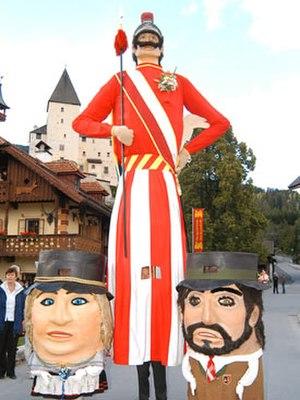
Samson est un des géants les plus courants dans les processions du Moyen Âge. On les rencontre dans toute l'Europe. Ils sont souvent représentés comme une légionnaire romain ou un soldat de la période napoléonienne. Ils sont en osier, en bois ou en alliage léger, et sont portés par un seul homme. Il existe un Samson à Ath, dans l'ouest de la Wallonie et en Autriche. Les 12 Samson autrichiens se trouvent le Lungau et de la Styrie. Ils sont traditionnellement accompagnés d'une fanfare et de nains, ainsi que d'une troupe armée et de danses folkloriques. Le Samson d'Ath fait partie du cortège de la Ducasse d'Ath, reconnue parmi les chefs-d'œuvre du patrimoine oral et immatériel de l'humanité.
Le géant Samson de Mauterndorf est accompagné de deux figures naines, un homme et une femme. Samson mesure 4,75 m et pèse 65 kg. Sa carcasse est composée de deux perches verticales, autour desquelles sont fixés des cercles horizontaux en noisetier. La tête, en polyester depuis 1990, repose sur une tige de fer à l'aide de laquelle elle peut être tournée de tous les côtés par le porteur. L'armature est tendue de tissu, de façon à donner au géant l'apparence d'un guerrier antique. Les bras et le buste sont revêtus de drap rouge; une toile blanche tombe en biais de l'épaule droite sur la poitrine; la partie inférieure du corps est entourée d'un vêtement à rayures verticales rouges et blanches; un manteau bleu couvre les épaules et le dos.